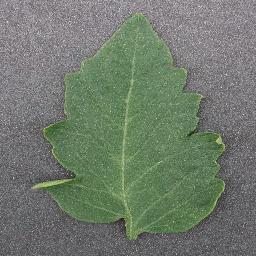
Label: Tomato___healthy